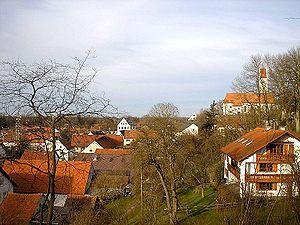
Kissing est une commune de Bavière, située dans l'arrondissement d'Aichach-Friedberg.